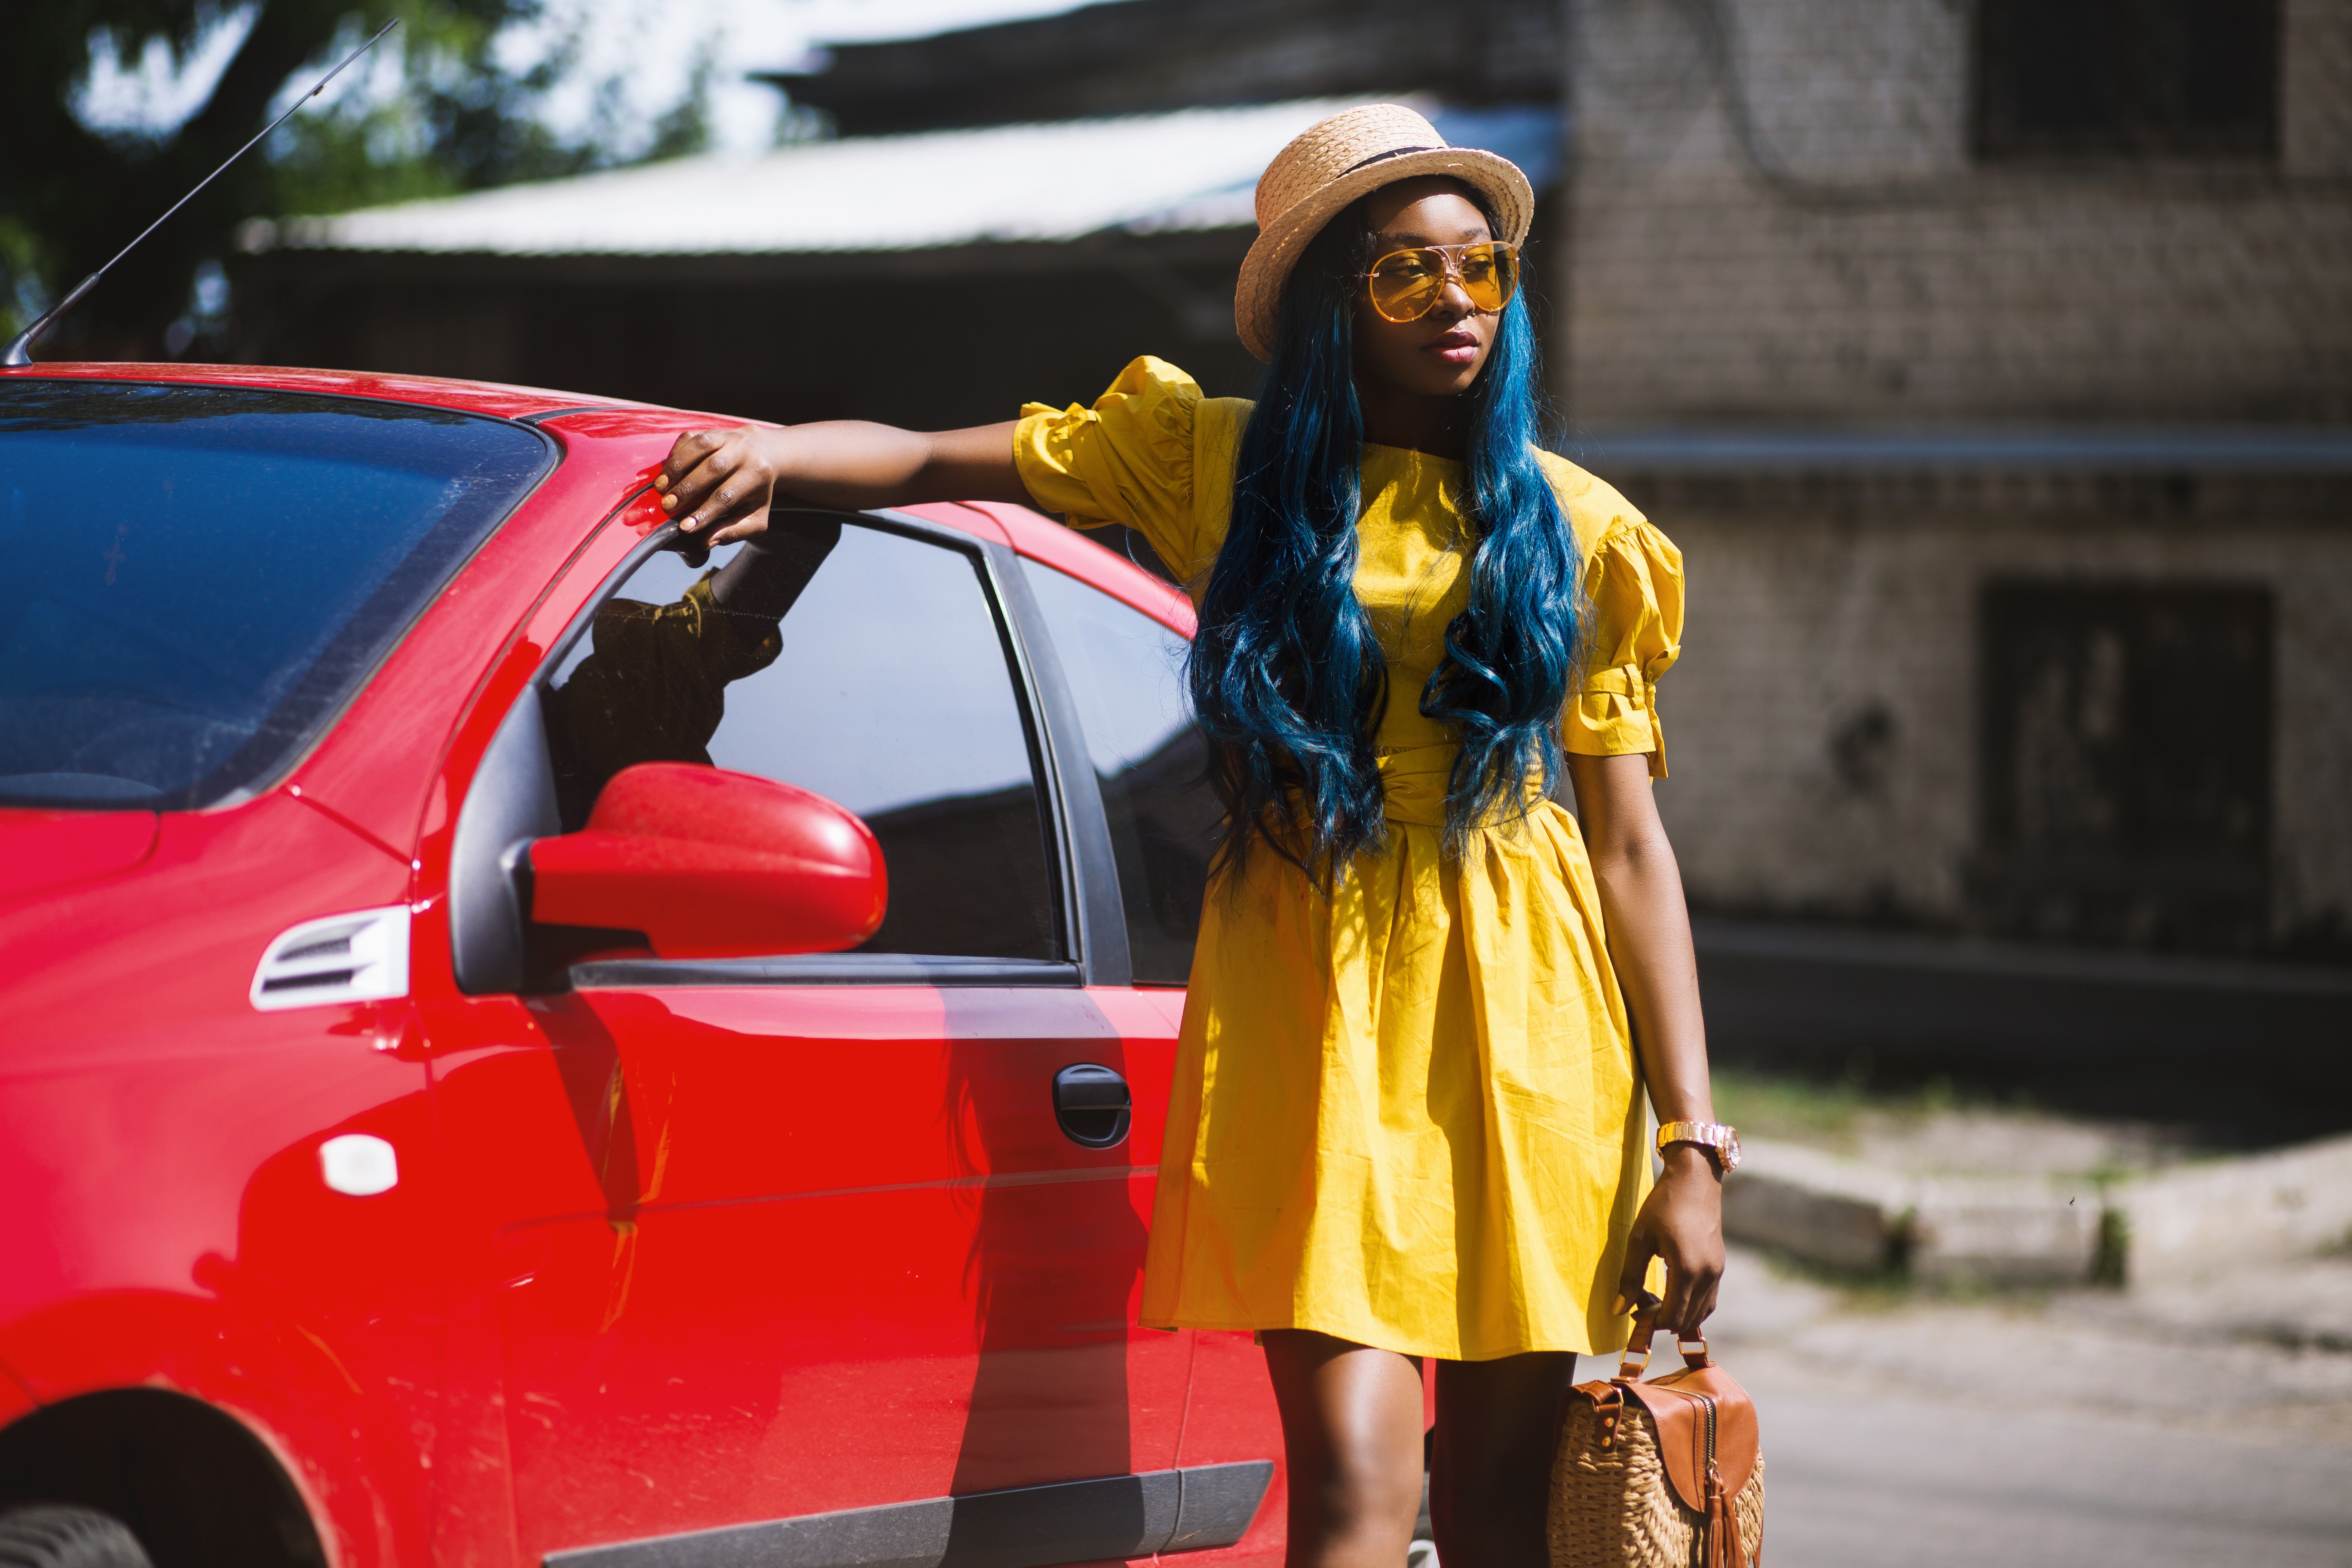
street fashion, yellow, fashion, vehicle, car, city car, photography, fun, long hair, street, plant, family car, compact car, subcompact car, photo shoot, model, style